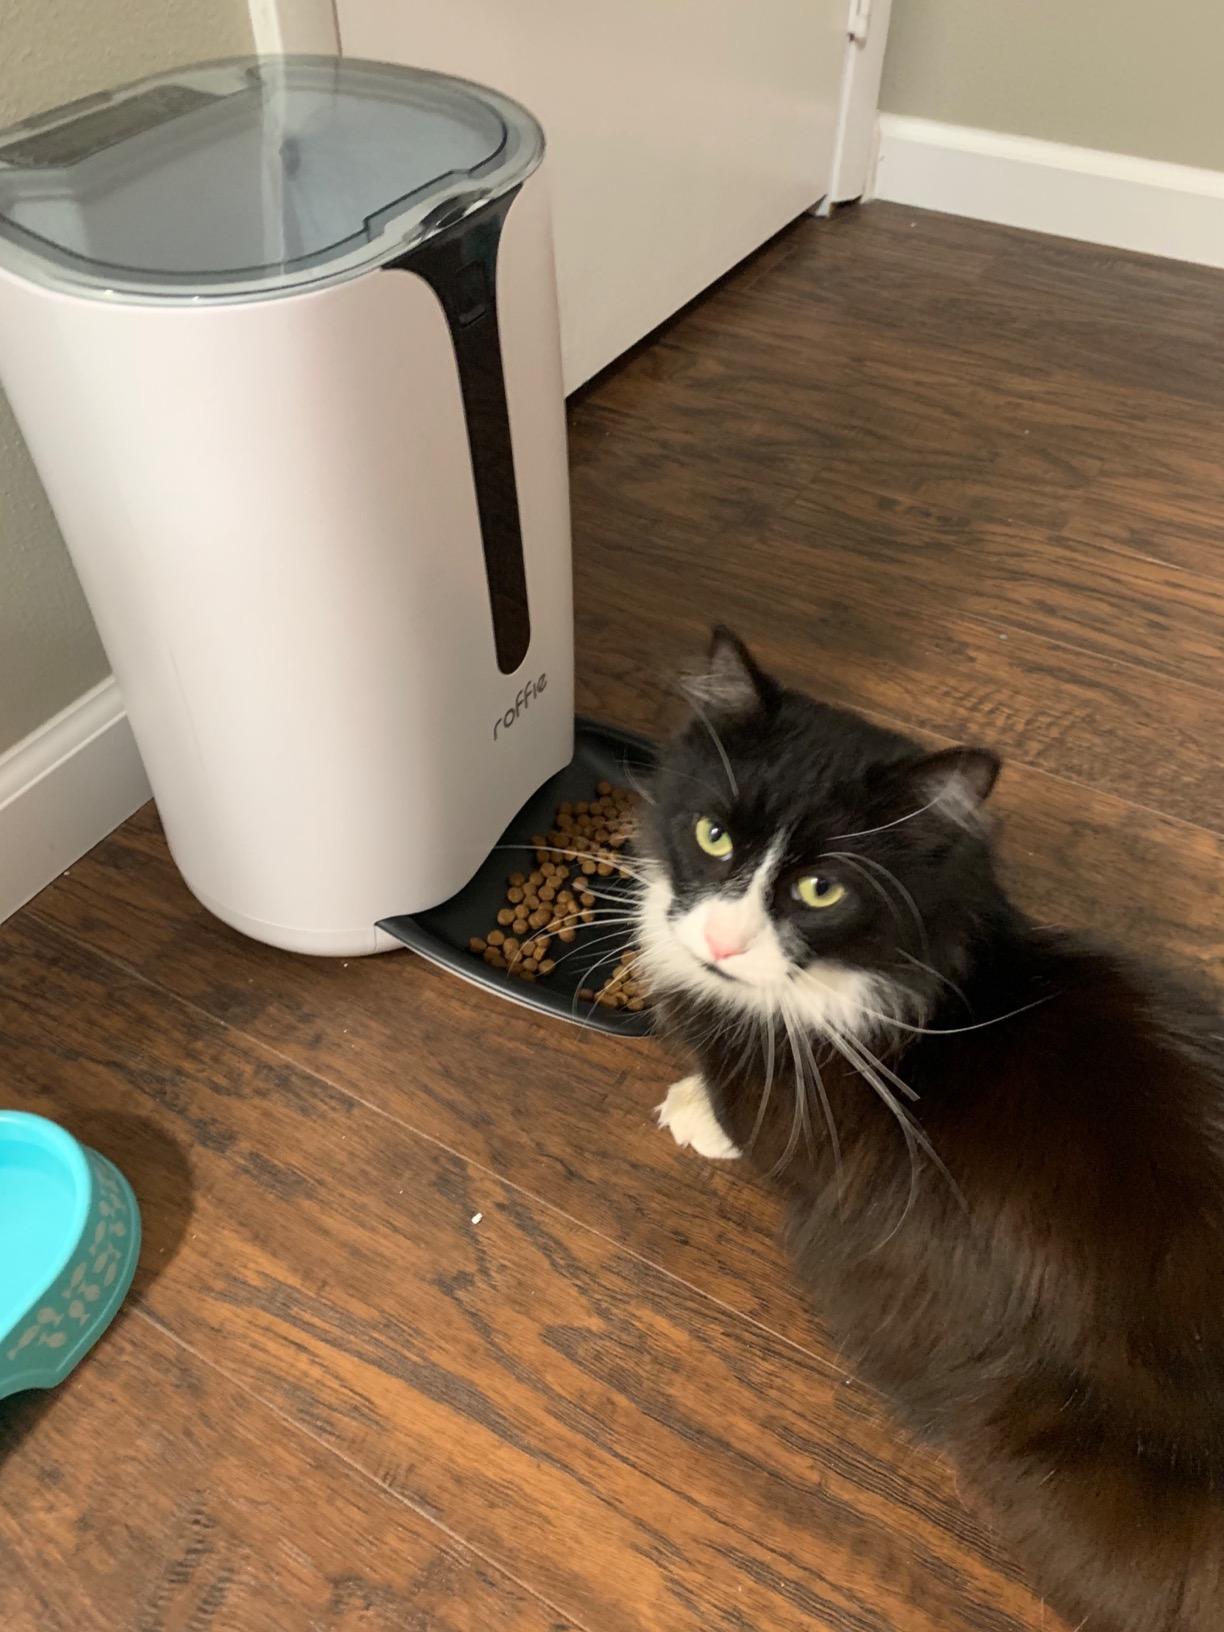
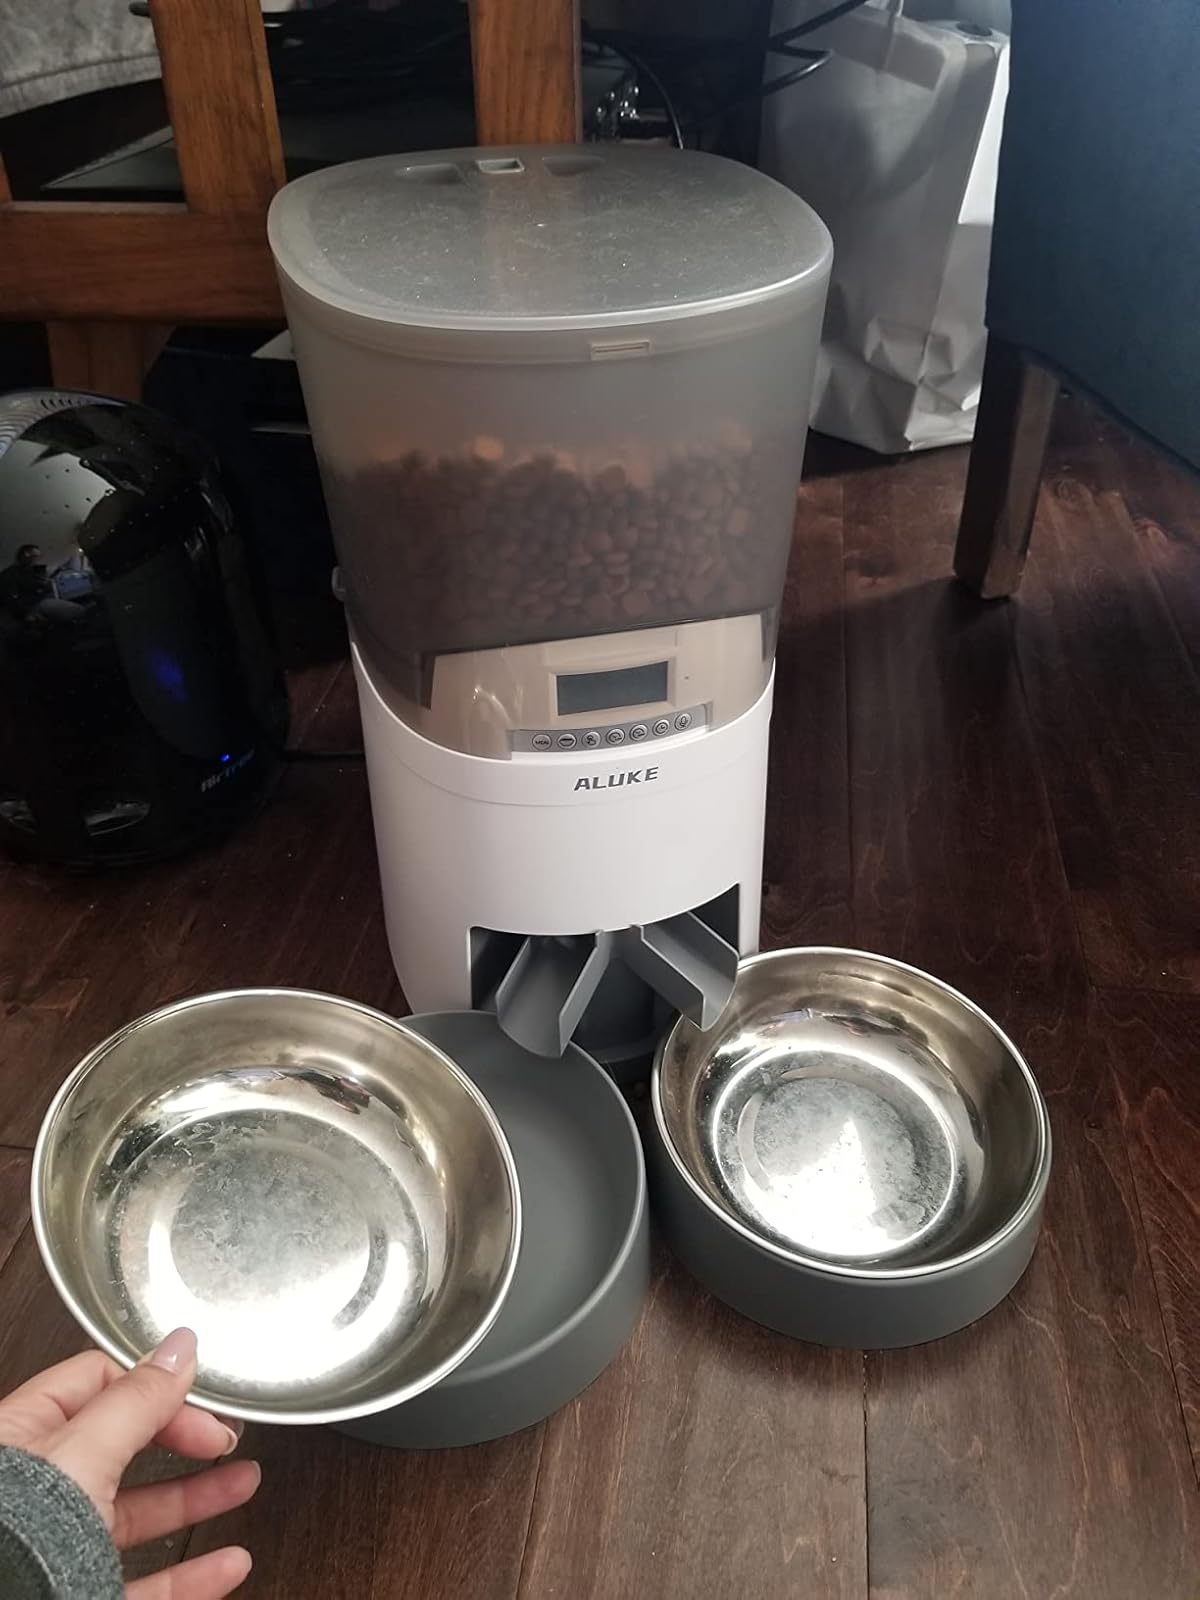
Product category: items_feeder
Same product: no